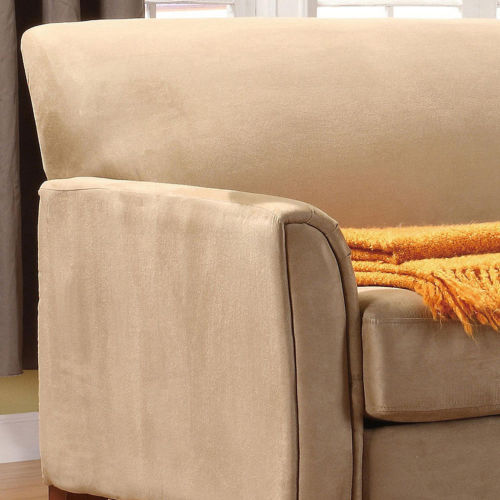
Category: sofa